Lamar Johnson (actor)

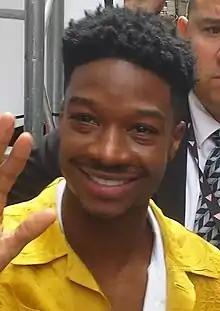
Johnson in 2018

Lamar Johnson is a Canadian actor and dancer. He is known for his roles as West in the dance drama "The Next Step" (2013–2019), as Seven Carter in the American drama film "The Hate U Give" (2018), as Charlie in "All the Bright Places" (2020), and as Henry Burrell in "The Last of Us" (2023).